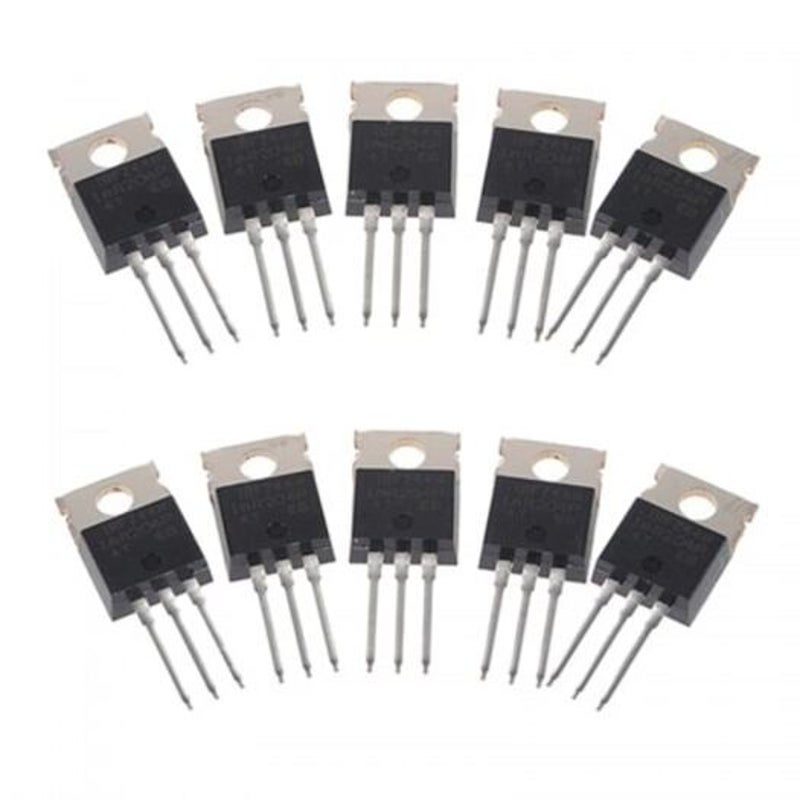
Irfz44n Channel 49A 55V Transistor Mosfet Component To 220 Power 5Pcs Black
Type: Field-Effect Transistor Brand Name: International Rectifier To - 220Ab: Mosfet N-Channel Metal Oxide 55V 49A: Fets - Single Mosfet Type: N-Channel Current Rating: 49A Rds ( On ): 17.5M Ohms Voltage Rated: 55V Material: CrystalDiv>Specification Dimensions And Weight Product Weight: 0.0300 KgBr> Package Weight: 0.0400 KgP>You Will Receive You Will Receive: 5 X Irfz44n Transistor ( Case Included )
Brand: YES-6610030799670
Category: Electronics > Circuit Boards & Components > Semiconductors > Transistors